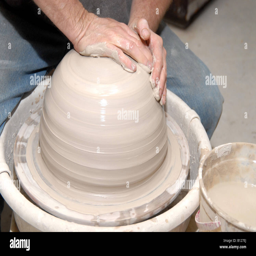
centering clay on potter 's wheel starting to form a pot